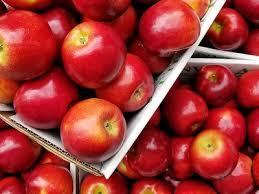
Label: apples